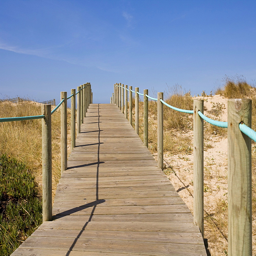
wooden way in the beach